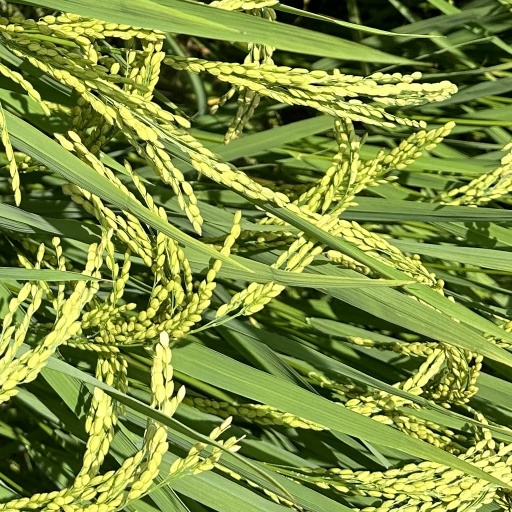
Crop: rice